Meyers 200

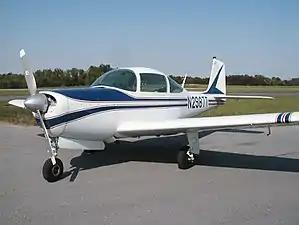
A 1966-built Aero Commander 200D

The Meyers 200 is a single-engined light aircraft produced in the United States in the 1950s and 1960s.